Dillaway School

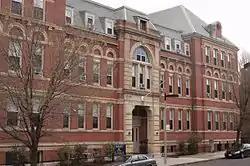

The Dillaway School is an historic school at 16-20 Kenilworth Street in Boston, Massachusetts. The school was built in 1882 to a design by George Albert Clough, the city's first official architect, and is his only surviving school design in the city. The building was listed on the National Register of Historic Places in 1980, and included in the Roxbury Highlands Historic District in 1989. The building has been converted to residential use.